RapidIO

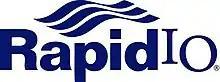
RapidIO - the unified fabric for Performance Critical Computing

The RapidIO architecture is a high-performance packet-switched electrical connection technology. It supports messaging, read/write and cache coherency semantics. Based on industry-standard electrical specifications such as those for Ethernet, RapidIO can be used as a chip-to-chip, board-to-board, and chassis-to-chassis interconnect.